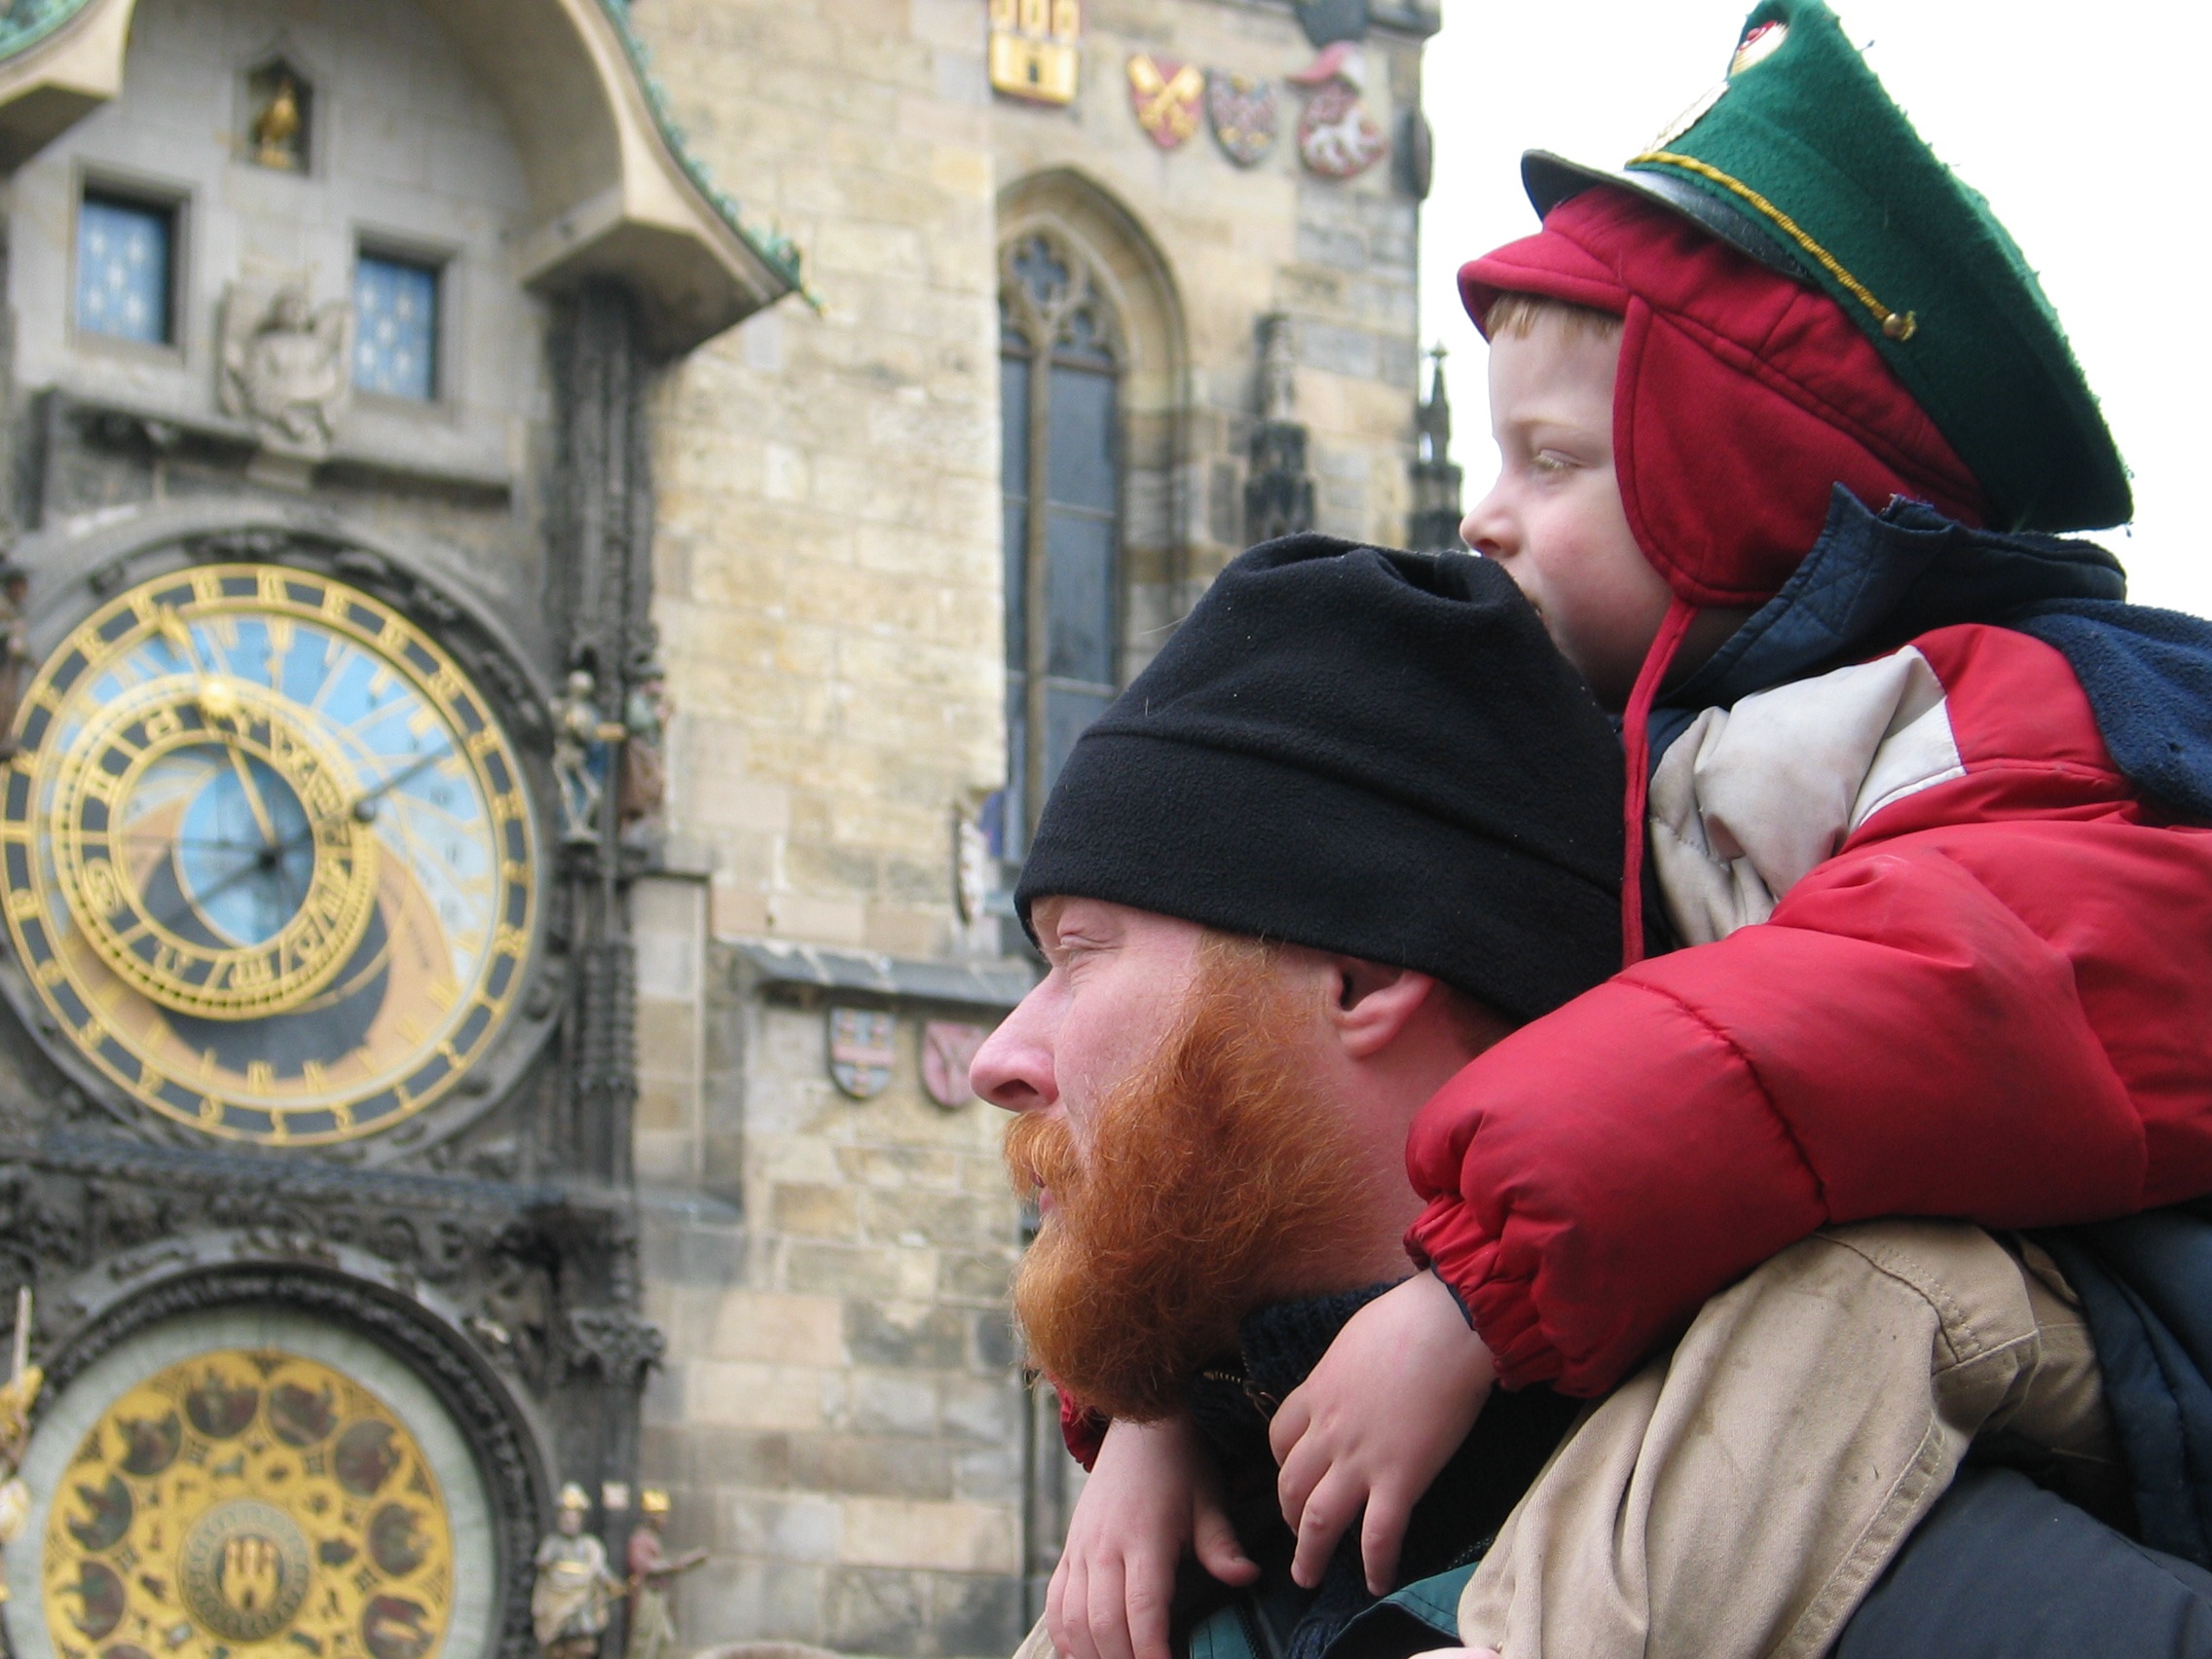
person, people, pet, father, child, hat, prague, safety, trust, czech republic